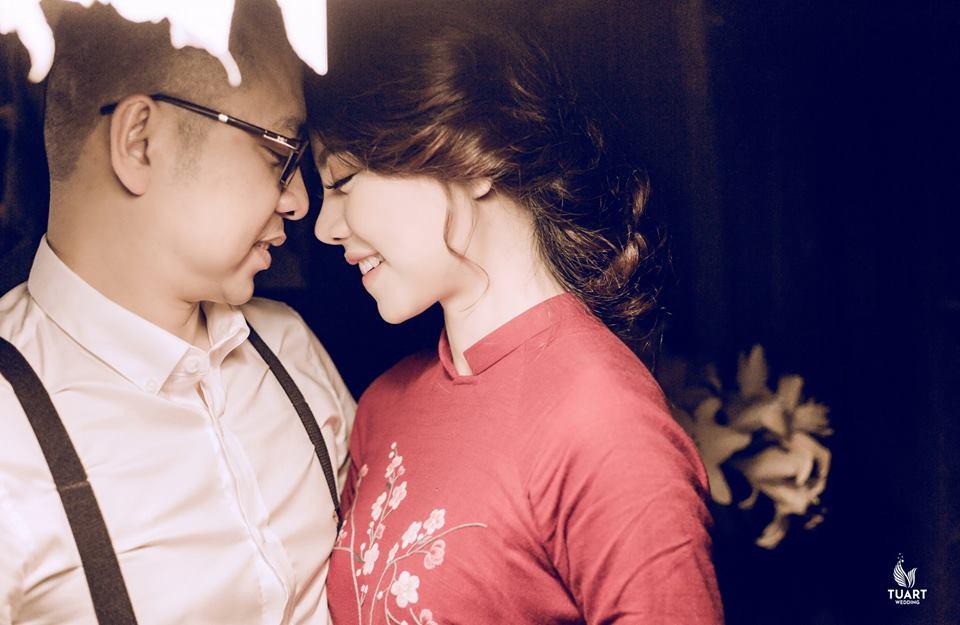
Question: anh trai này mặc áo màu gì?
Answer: máu trắng